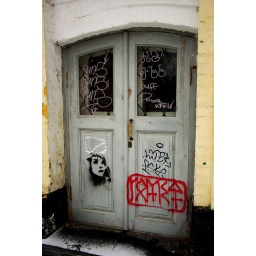
Bewildered ladies face stencil found on an apartment door outside of an open market in Kiev, Ukraine